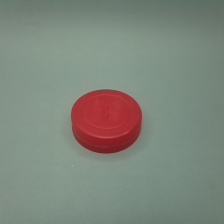
Color: red/orange/pink/fuchsia/brown
Cap type: flip-top cap